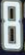
Number: 8